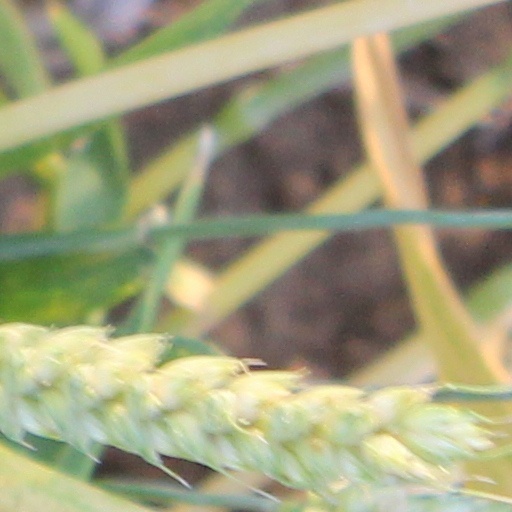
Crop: wheat